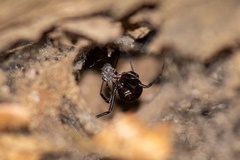
Species: Lactrodectus_hesperus